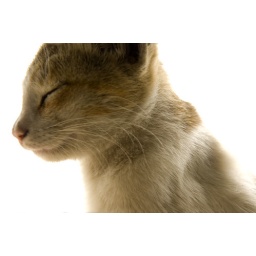
kitty cat in the apartment building.a series.